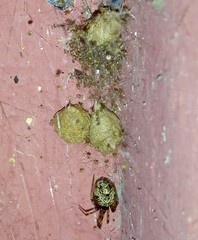
Species: Parasteatoda_tepidariorum